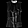
Label: Shirt